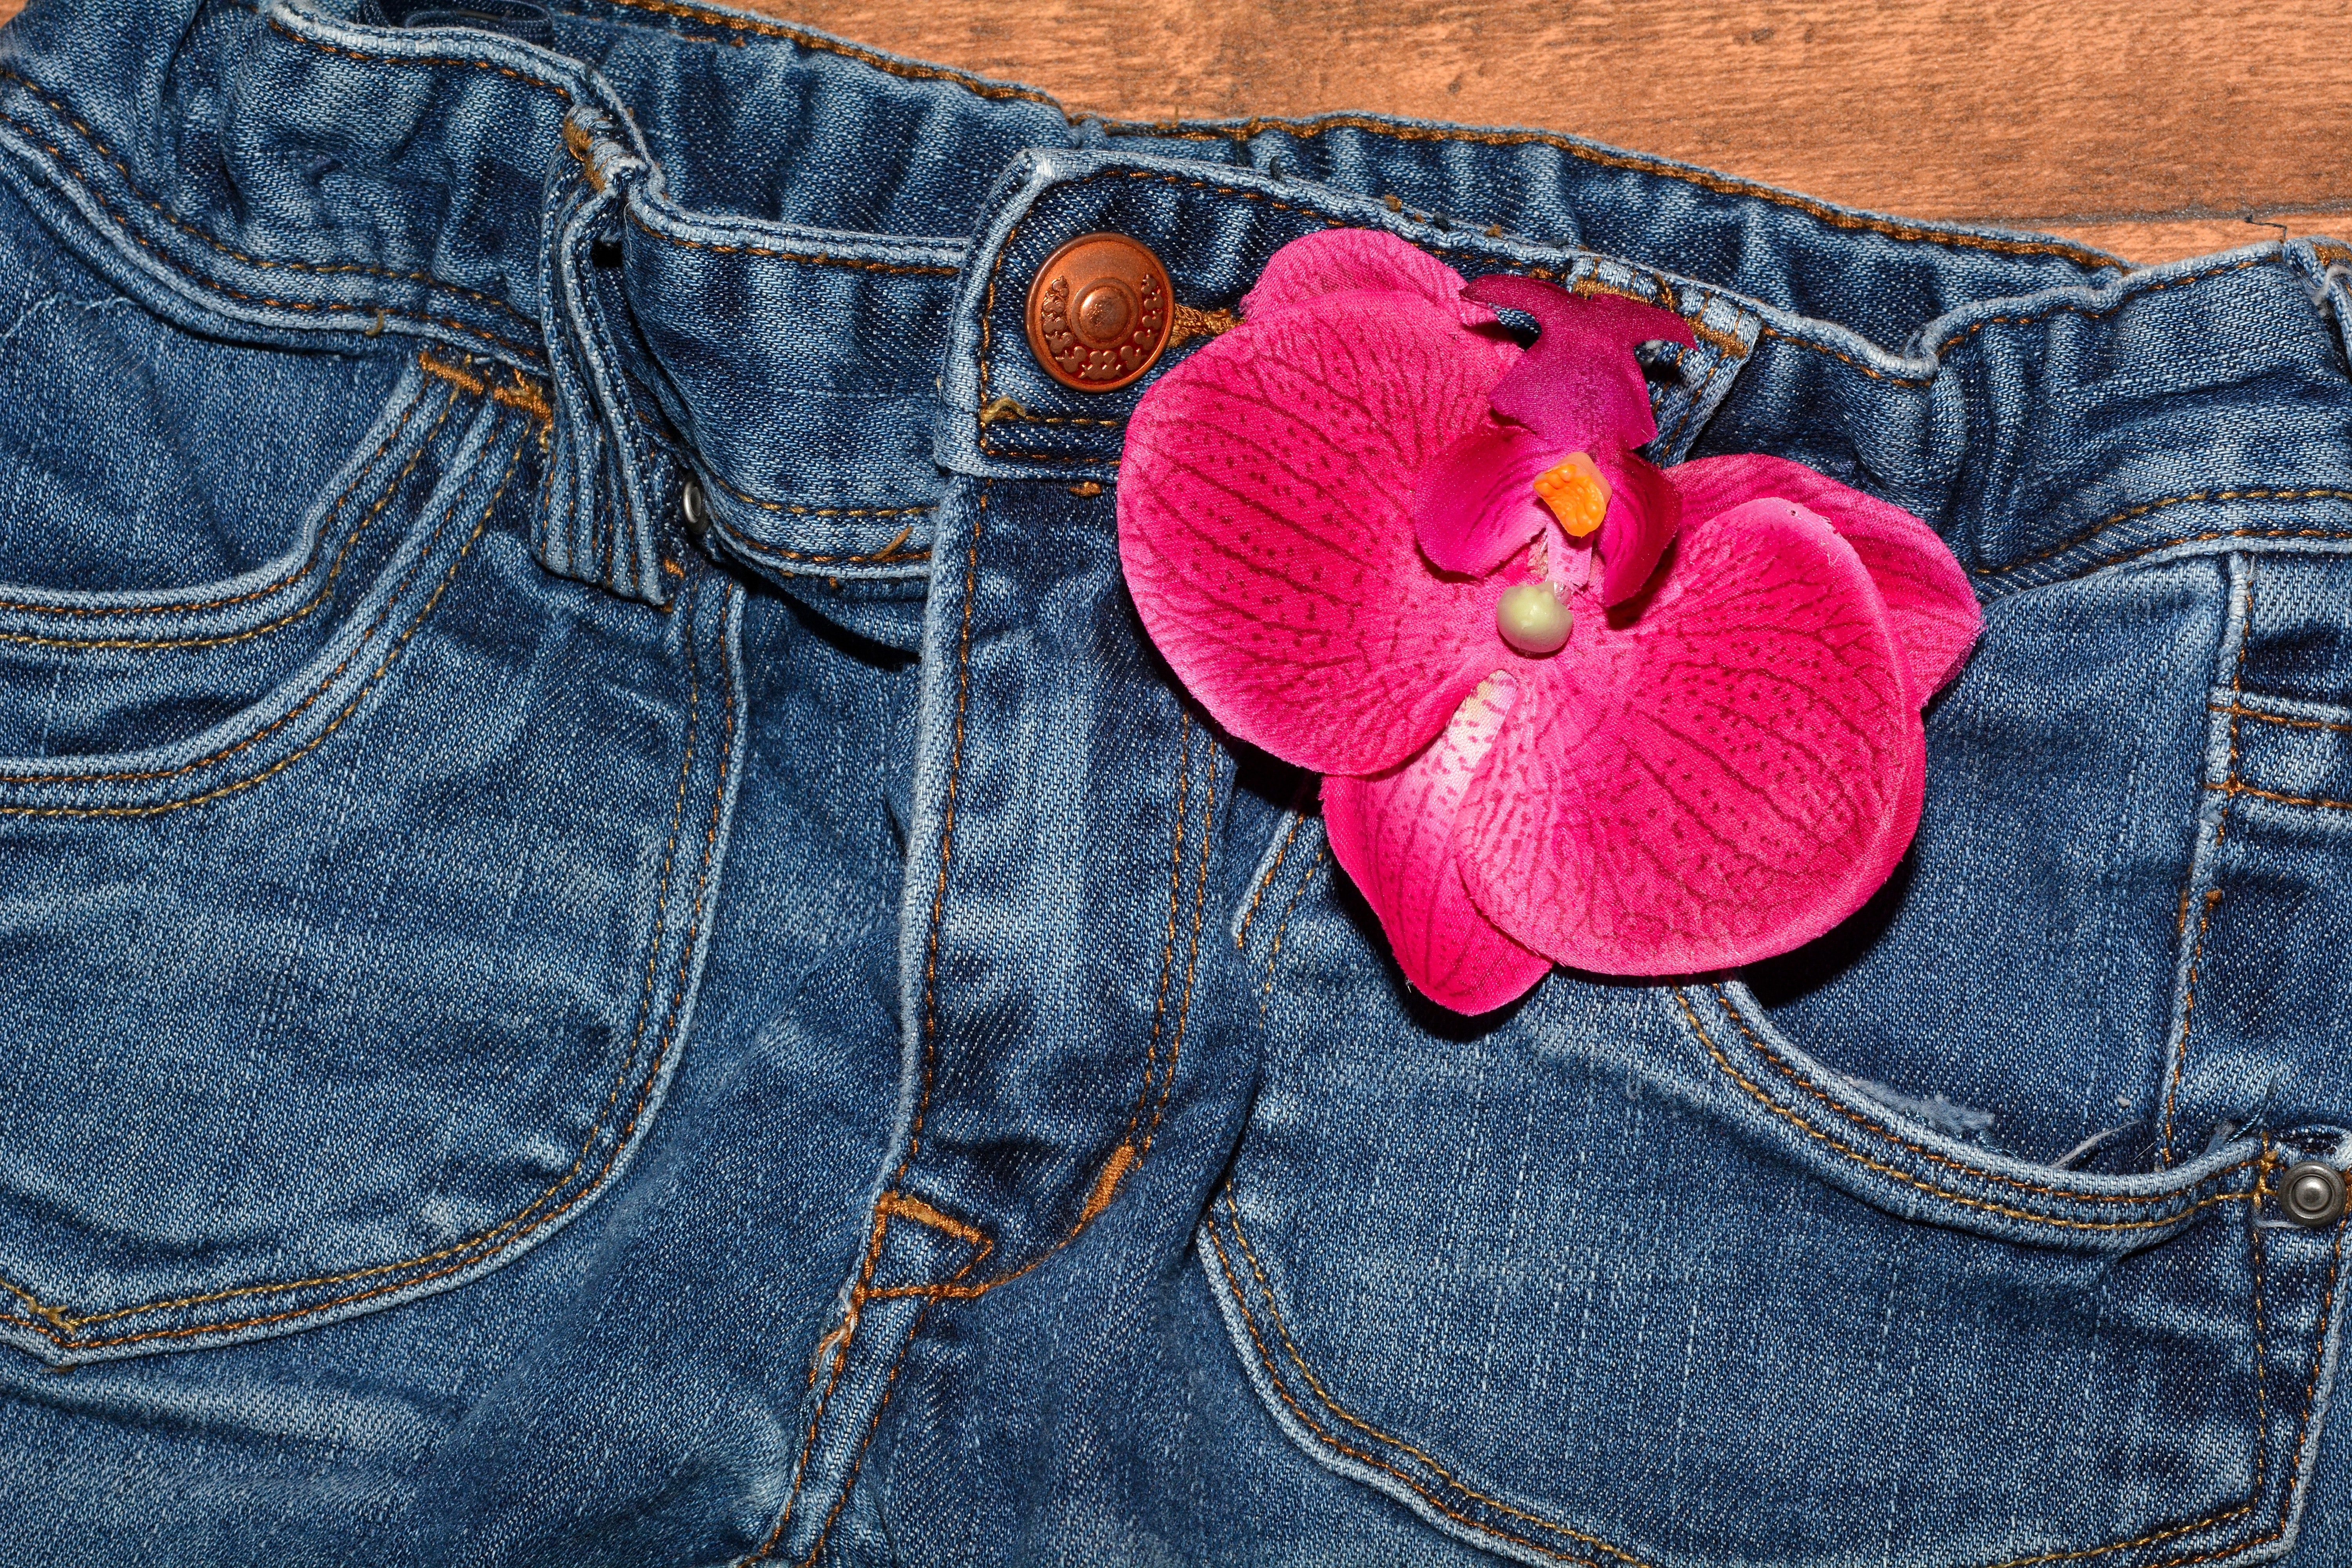
jeans, denim, clothing, pink, pocket, textile, magenta, flower, trousers, plant, petal, stitch